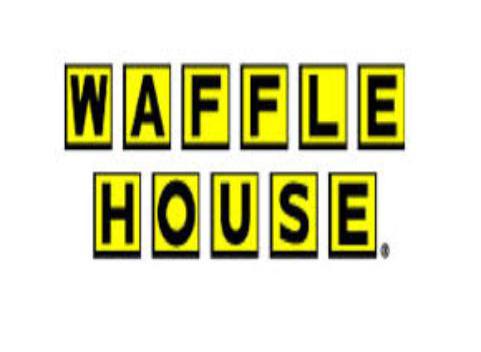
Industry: Food